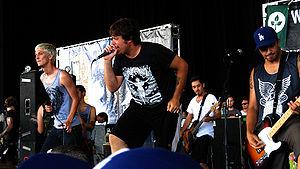
Set Your Goals est un groupe de pop punk américain, basé à San Francisco, en Californie. Leur musique, comme A Day to Remember ou Four Year Strong, est basée sur un mélange de pop punk et de hardcore mélodique, appelée easycore. Leur nom provient de l'album éponyme de CIV.